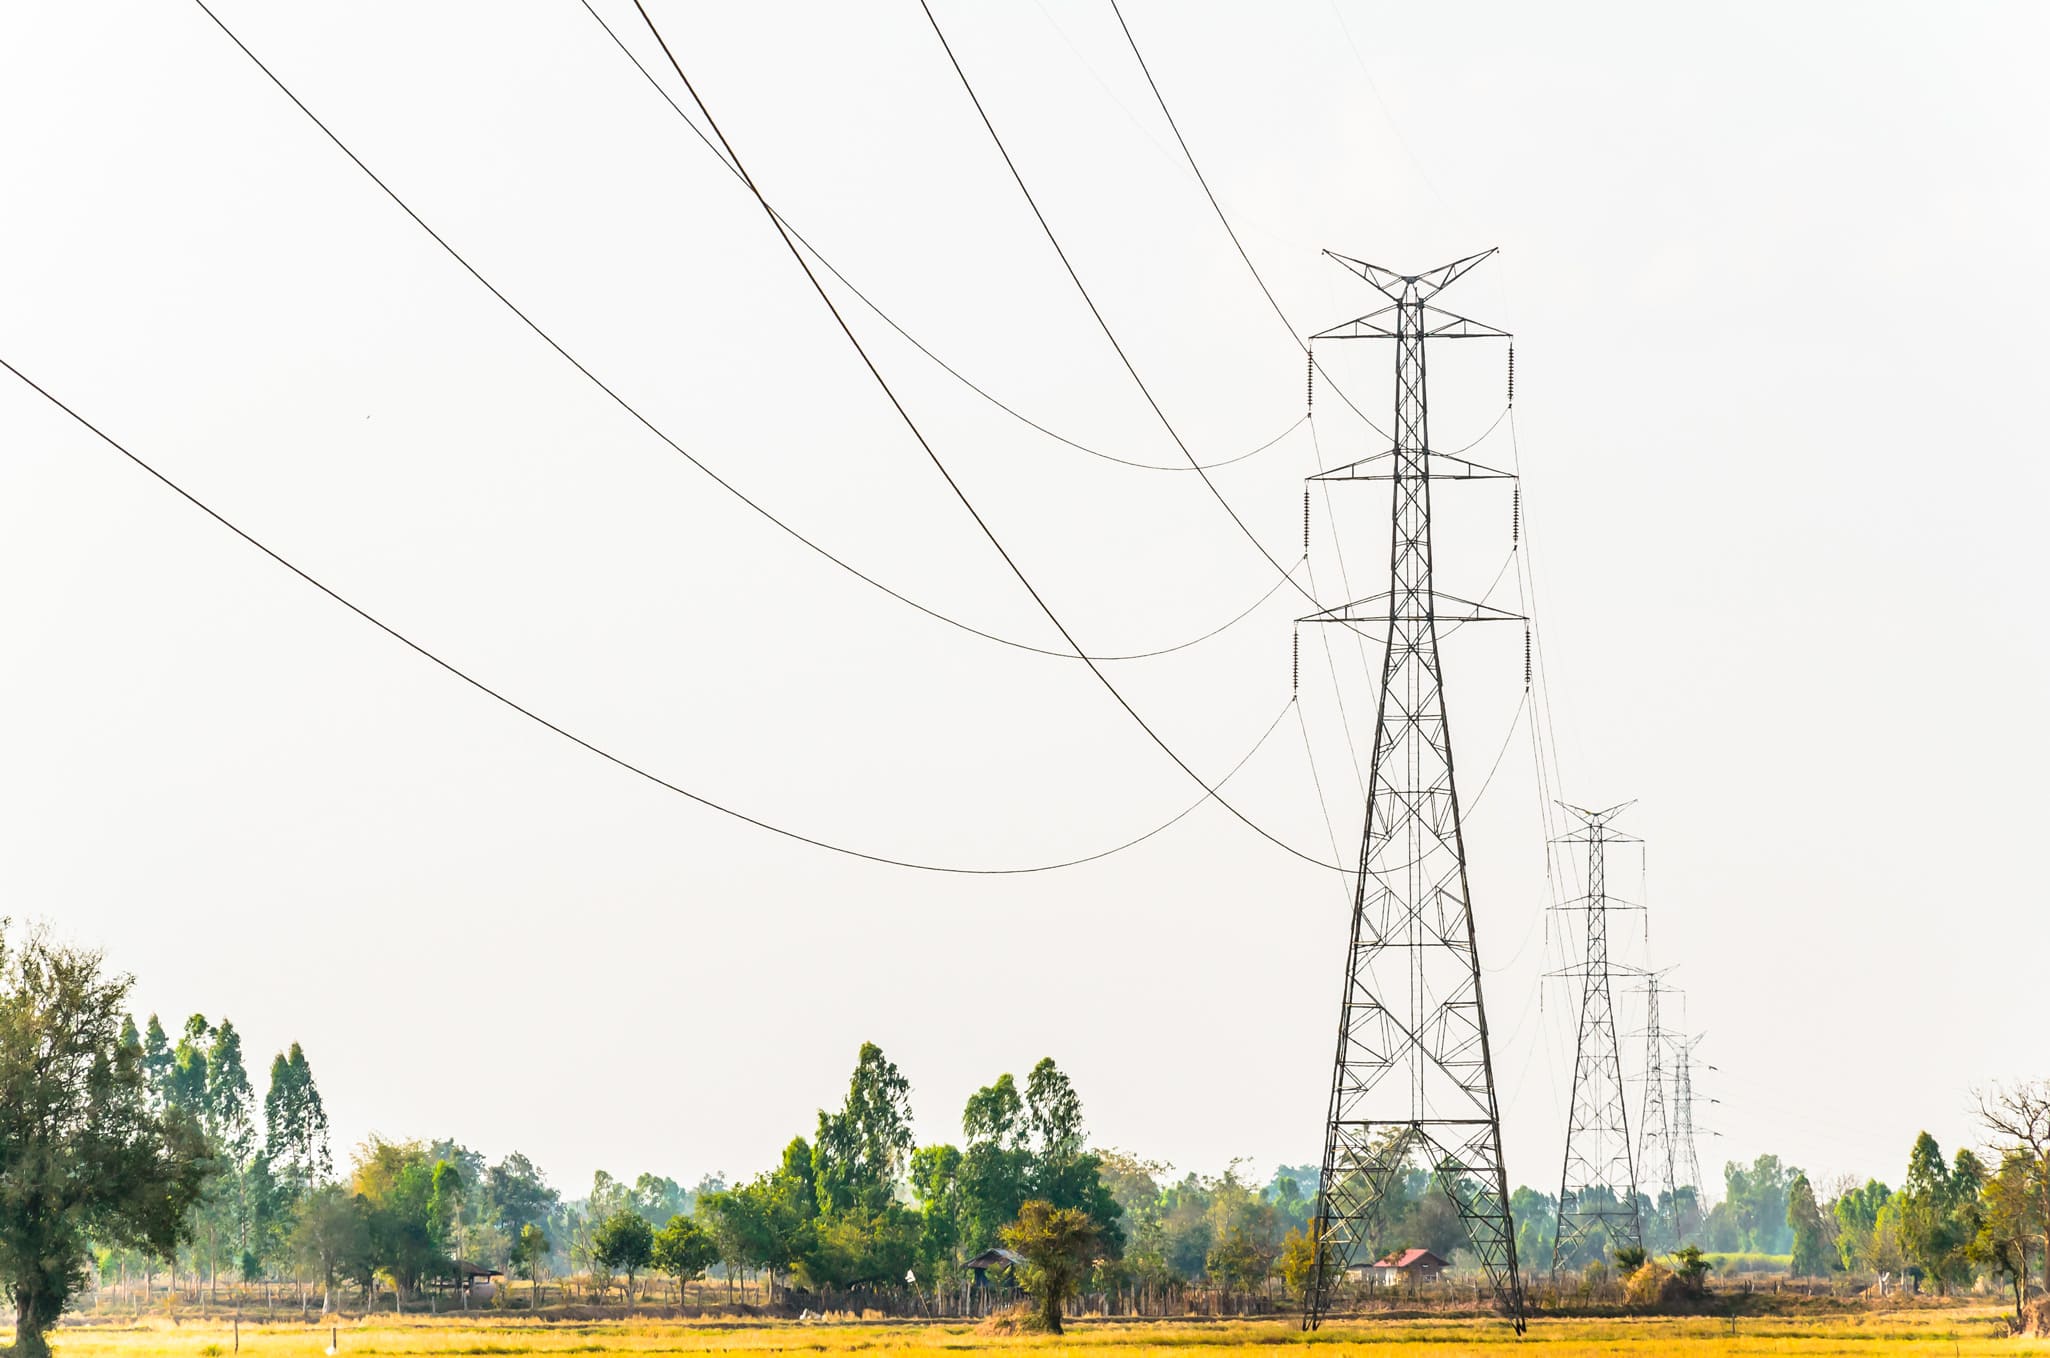
electrica, overhead power line, transmission tower, electricity, tower, electrical supply, line, public utility, sky, tree, outdoor structure